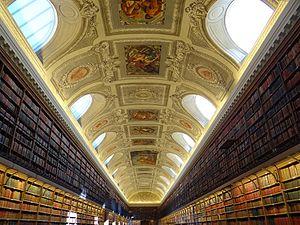
Palais du Luxembourg This building is indexed in the Base Mérimée, a database of architectural heritage maintained by the French Ministry of Culture,